Lieke Martens

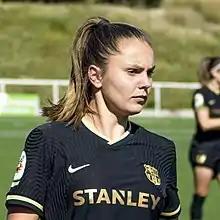
Martens with Barcelona in 2021

Lieke Elisabeth Petronella Martens-van Leer (born 16 December 1992) is a Dutch professional footballer who plays as a winger or midfielder.